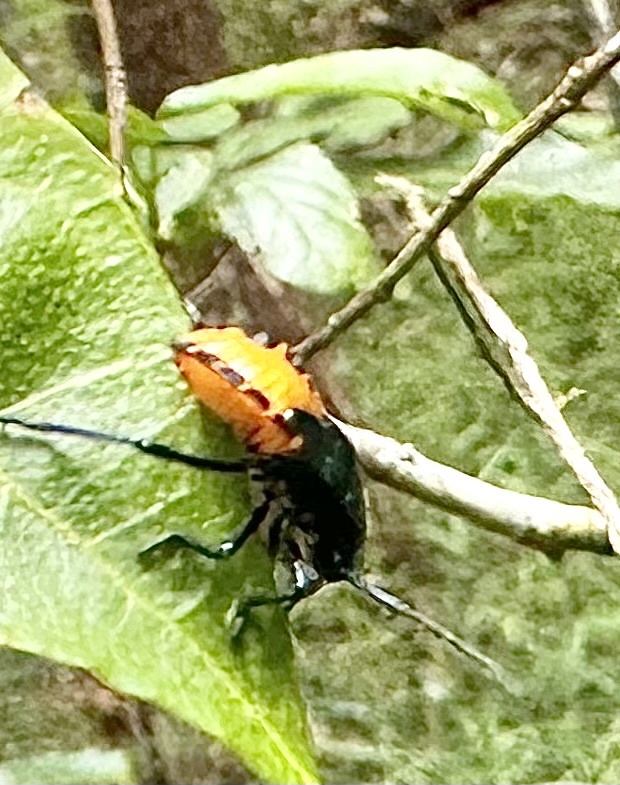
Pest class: stink_bug